Hurricane Alma (1966)

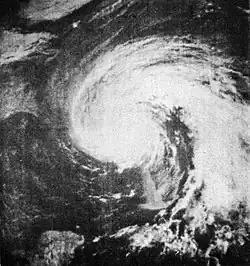
Alma intensifying west of Florida on June 7

Hurricane Alma was a rare June major hurricane in the 1966 Atlantic hurricane season. It was the earliest Atlantic hurricane in the calendar year in fifteen years, as well as the earliest continental U.S. hurricane strike since 1825. Alma developed on June 4 over Central America, and while moving through Honduras, it dropped heavy rainfall that killed at least 73 people in the city of San Rafael. Offshore northern Honduras, the system produced heavy rainfall in Swan Island. Alma moved northeastward and intensified into a hurricane on June 6. It crossed western Cuba, causing heavy crop damage and water shortages. Alma destroyed over 1,000 houses, and damage was estimated around $200 million (1966 USD). The storm killed 11 people in the country.